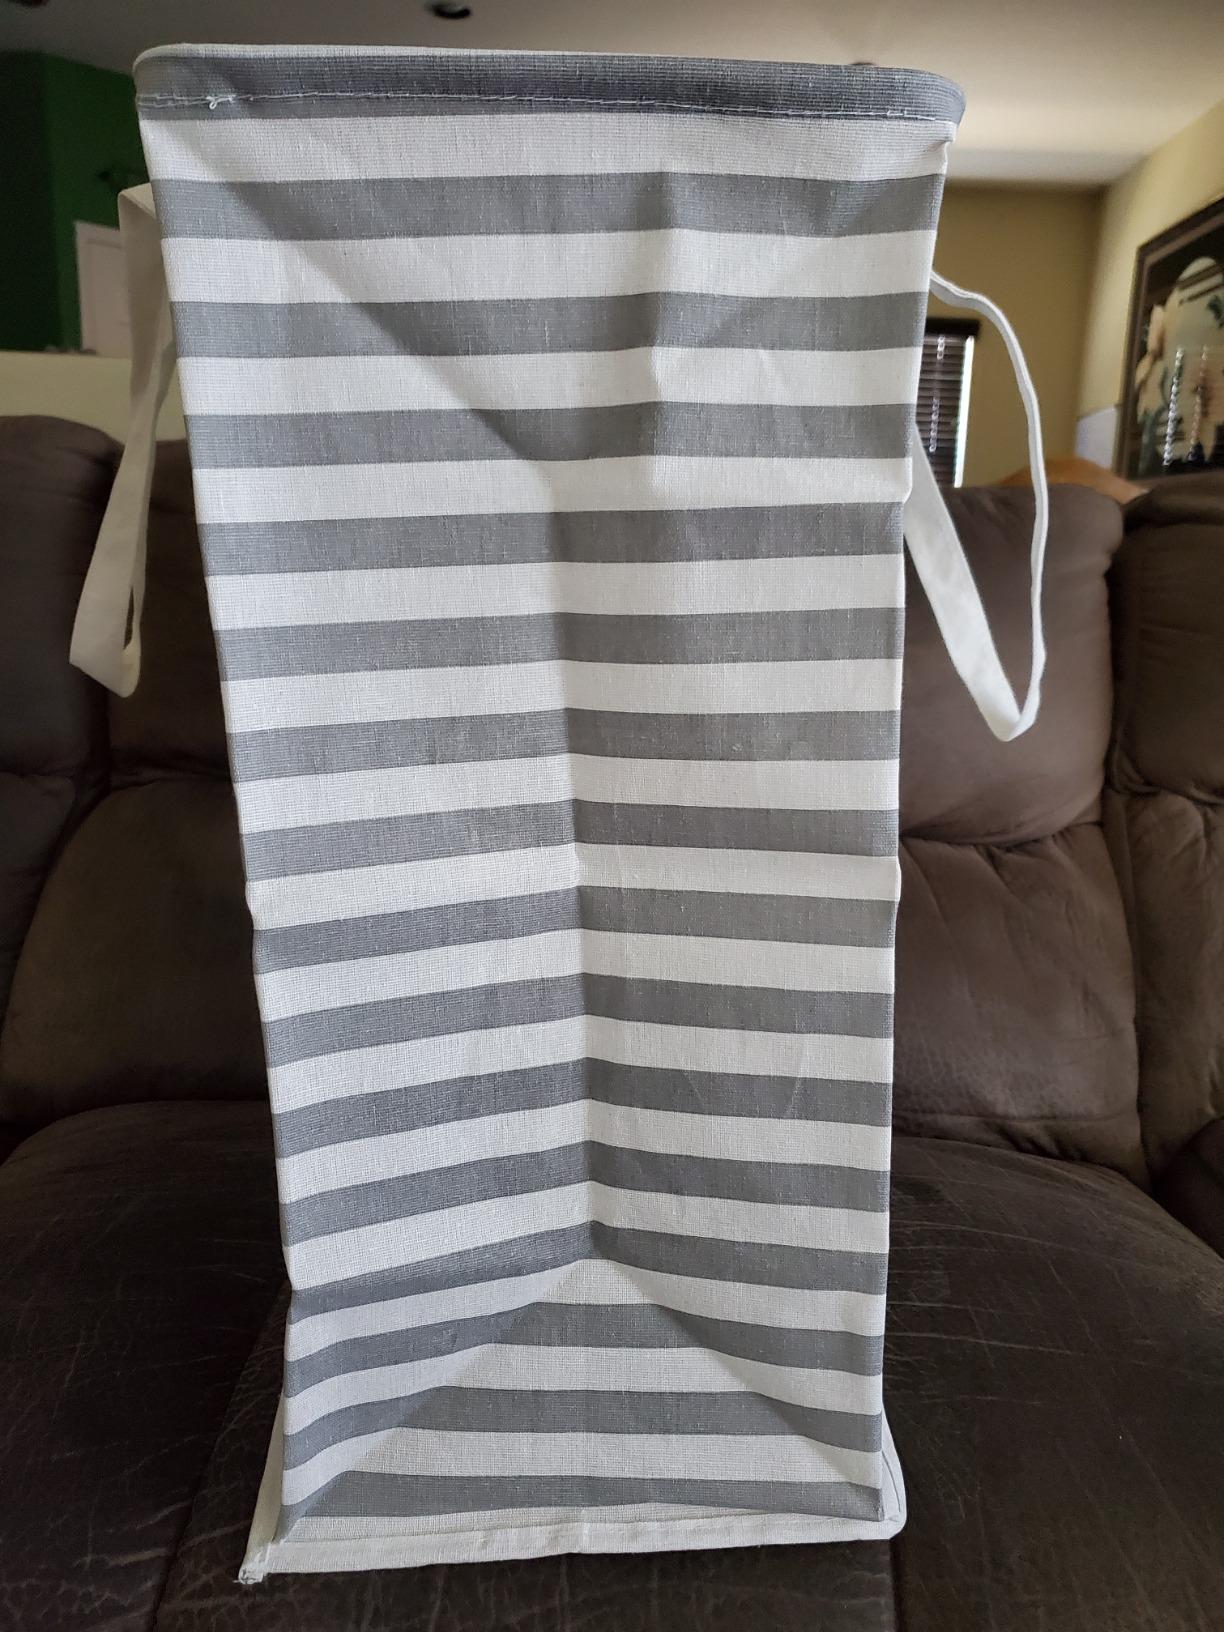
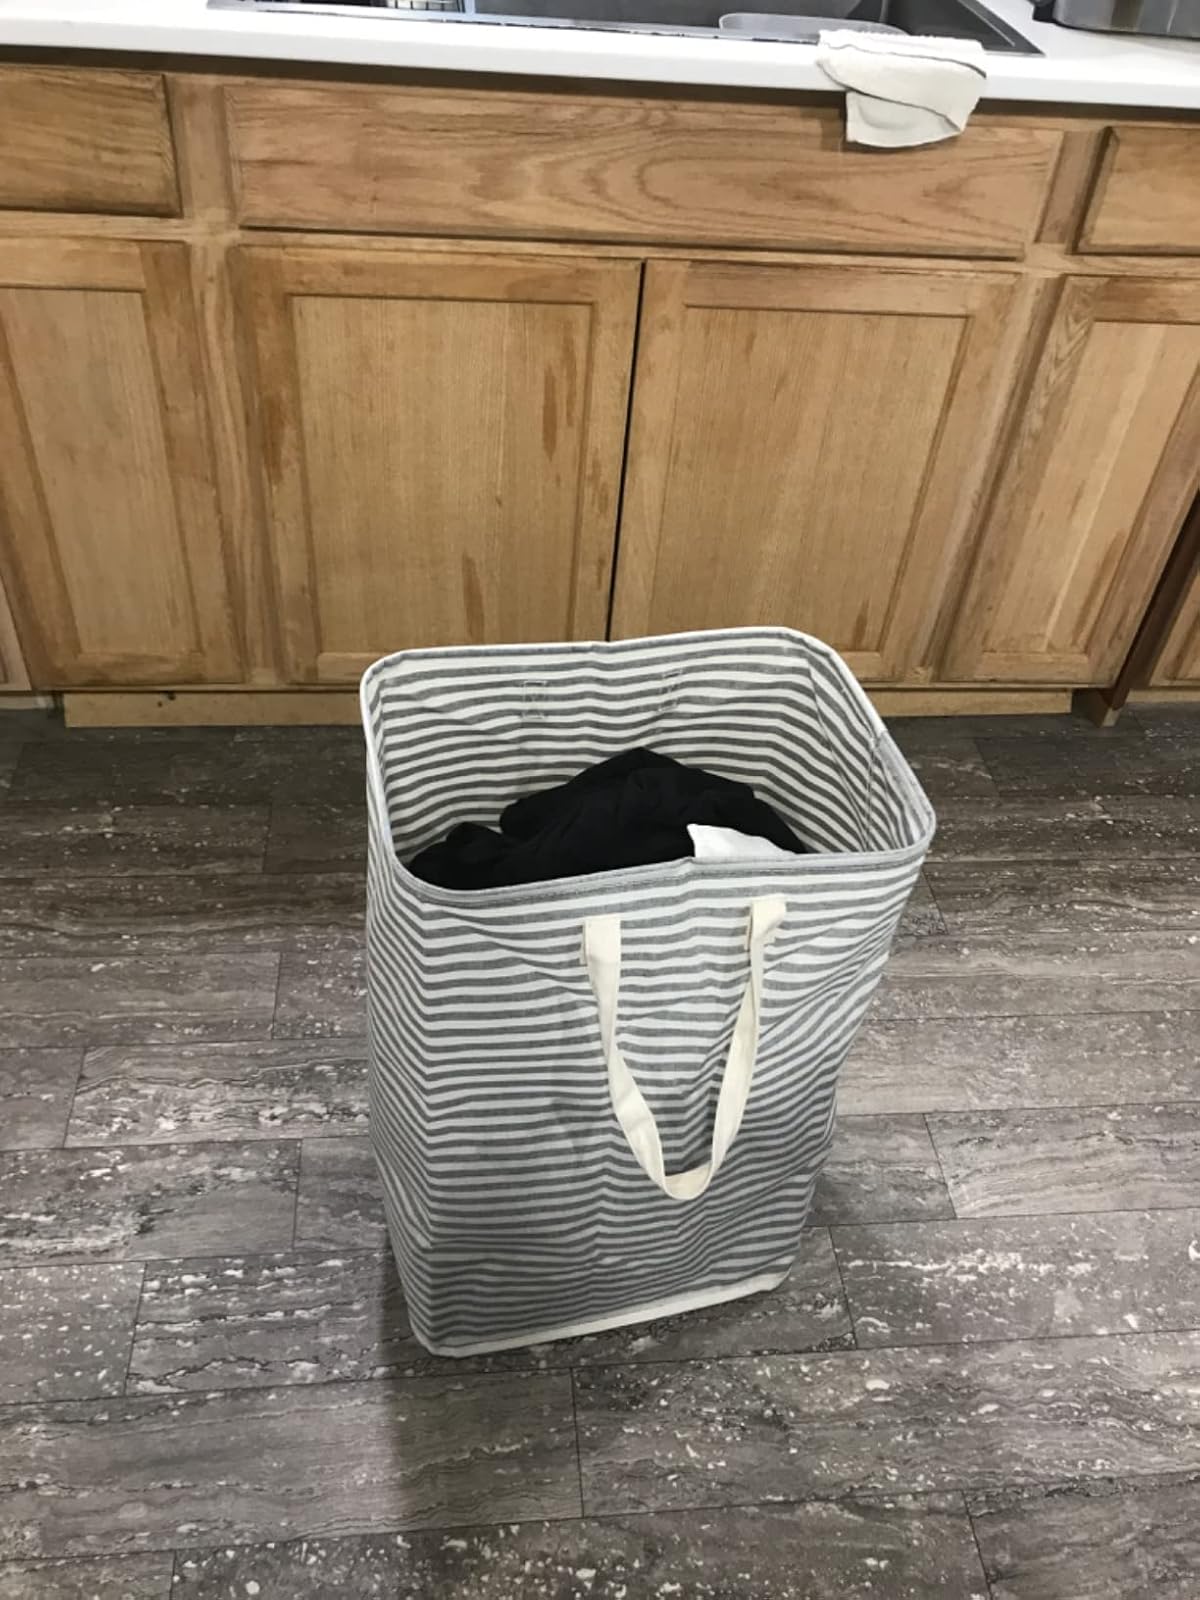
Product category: items_hamper
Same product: no